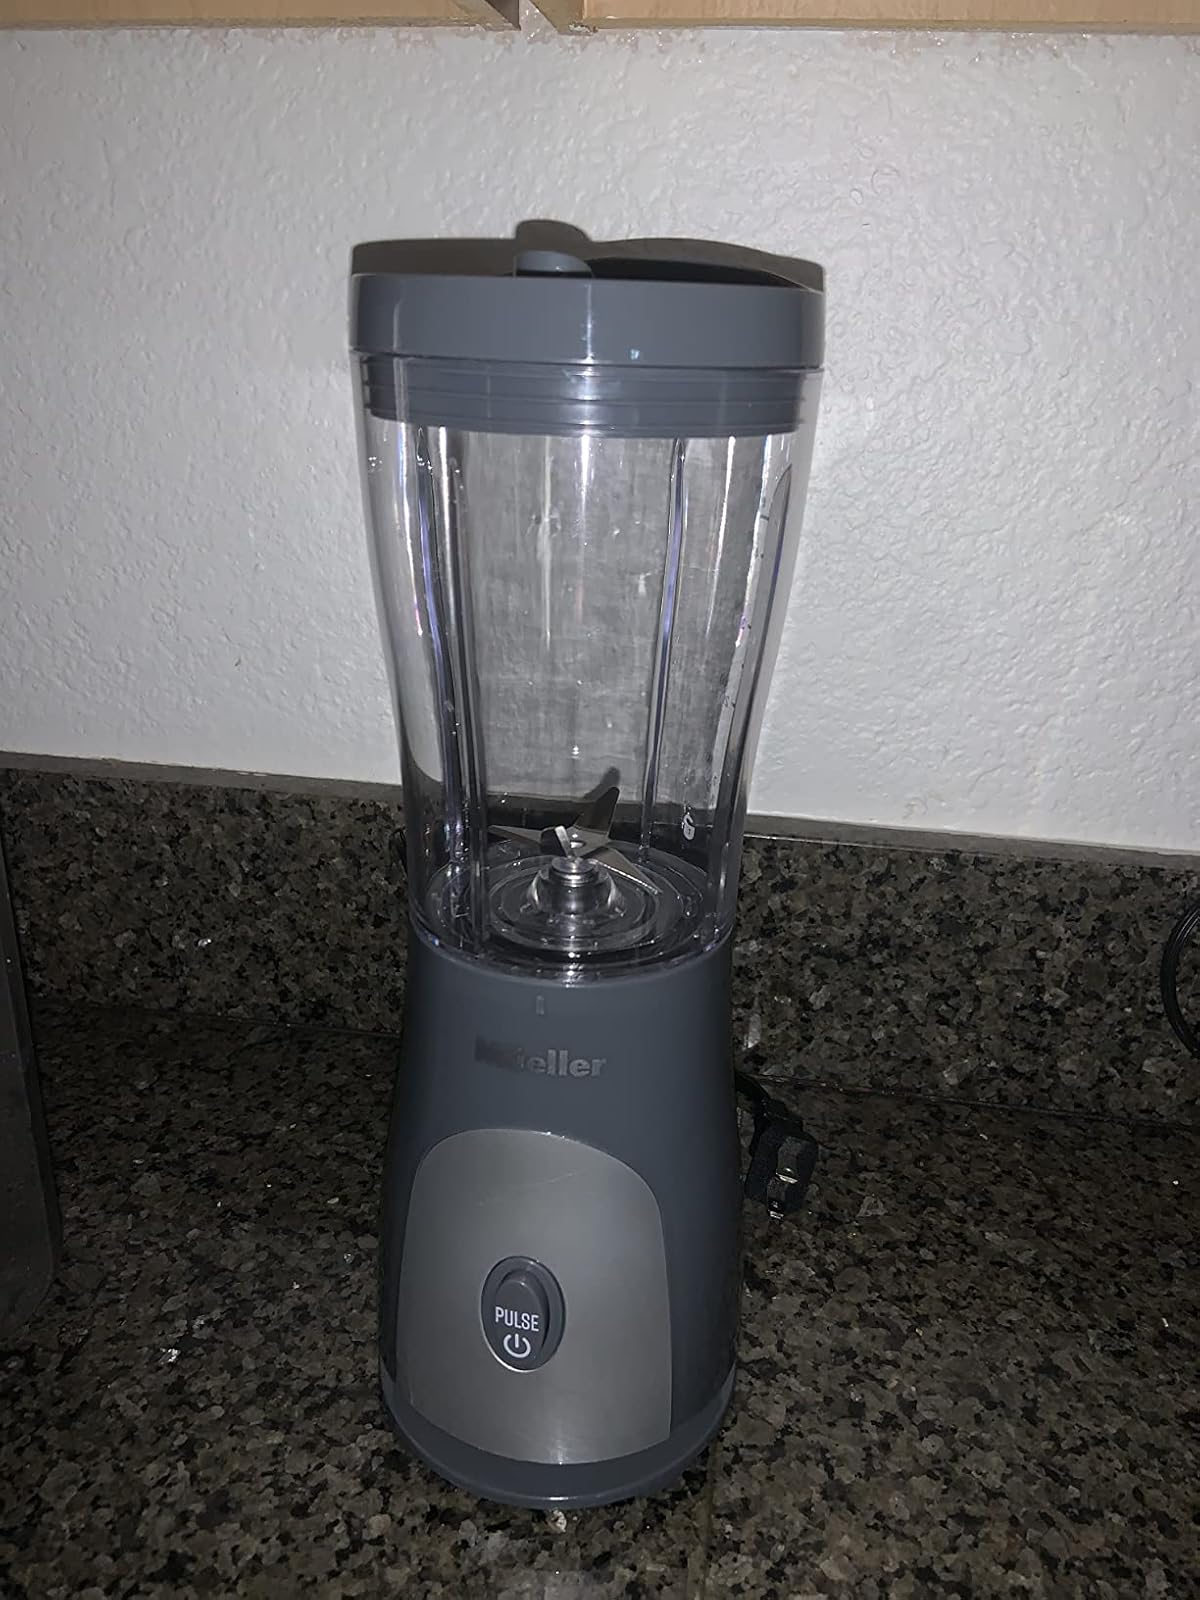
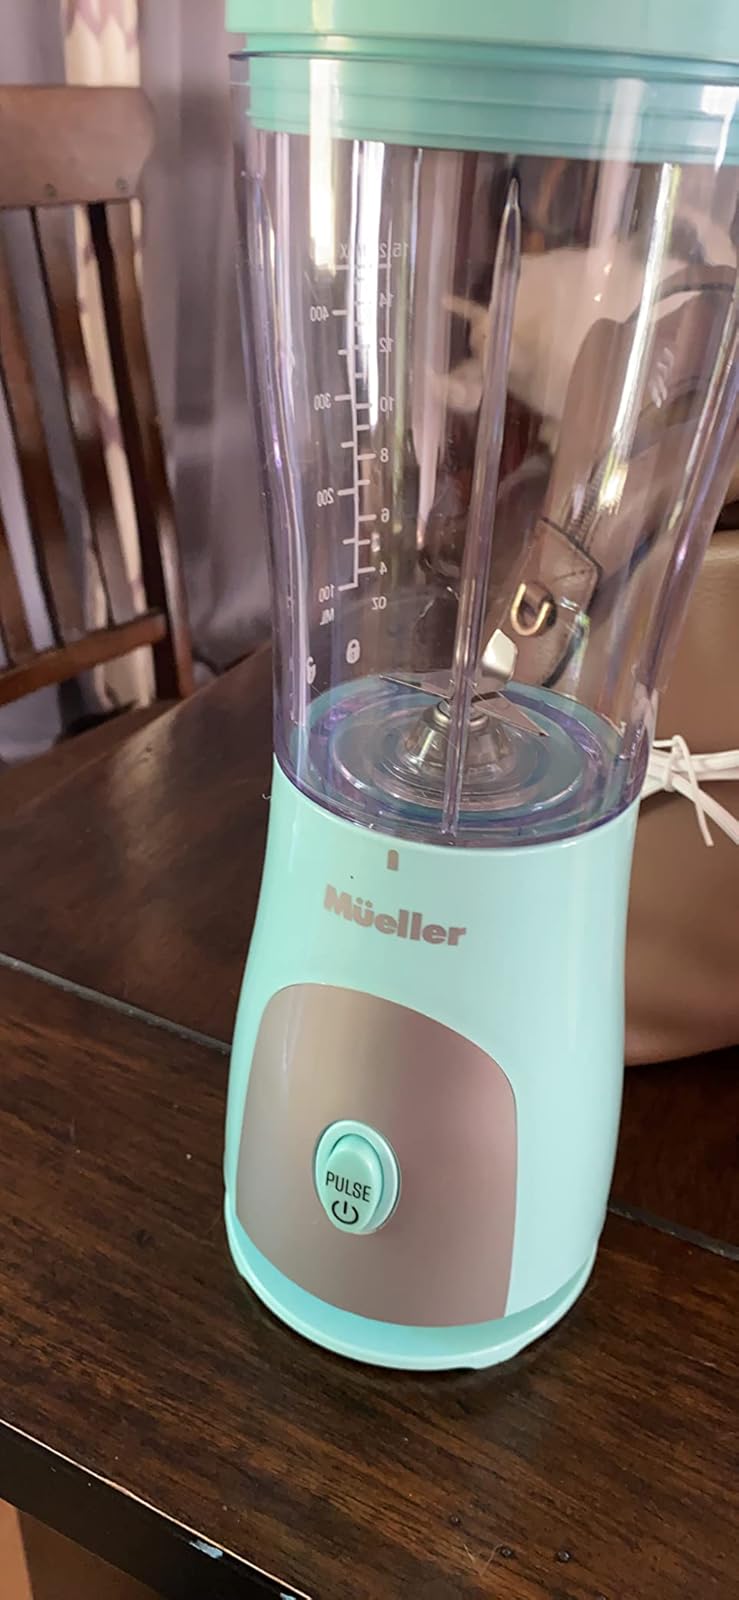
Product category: items_blender
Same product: no